Francis Willoughby, 3rd Baron Middleton

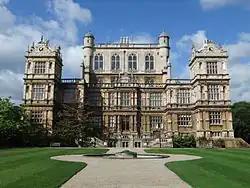
Wollaton Hall, Nottingham

He was educated at Bury St Edmund's School, and entered Jesus College, Cambridge, in 1744. He succeeded his father in 1758, inheriting the family seat at Wollaton Park, Nottinghamshire, where he subsequently lived.